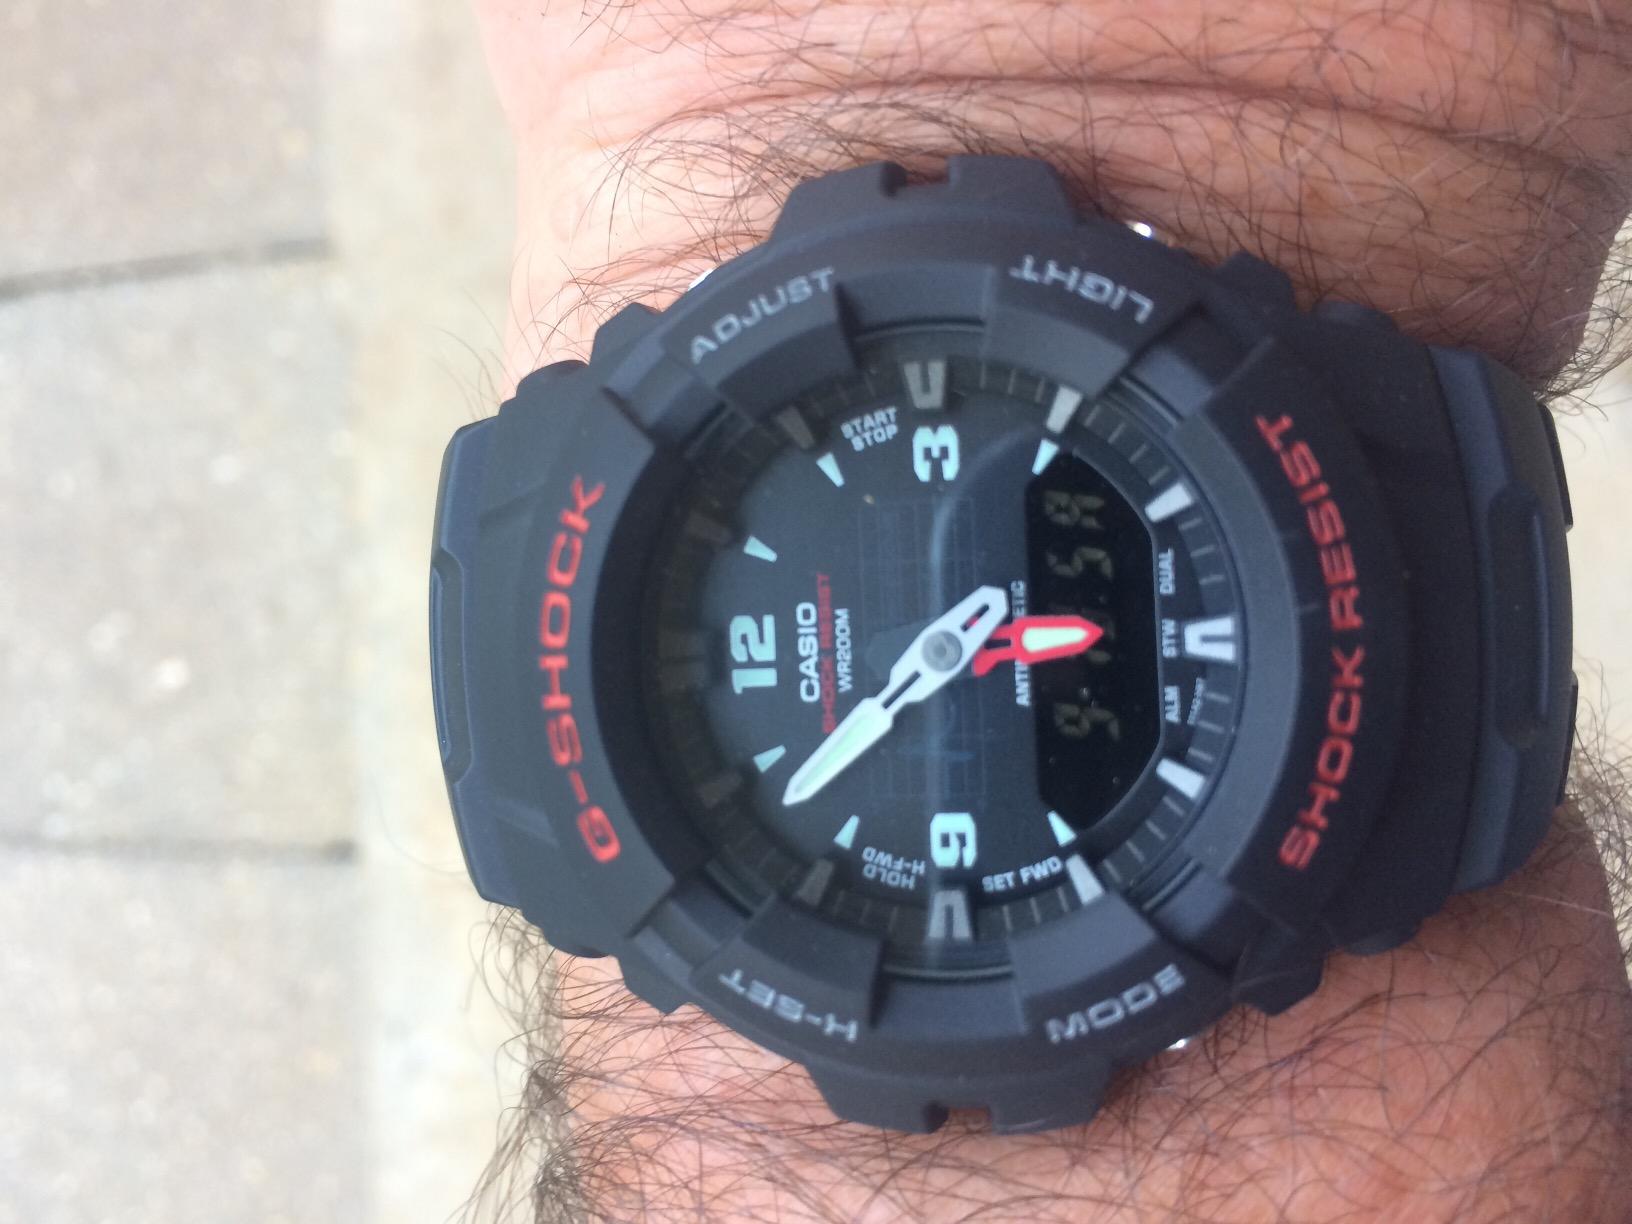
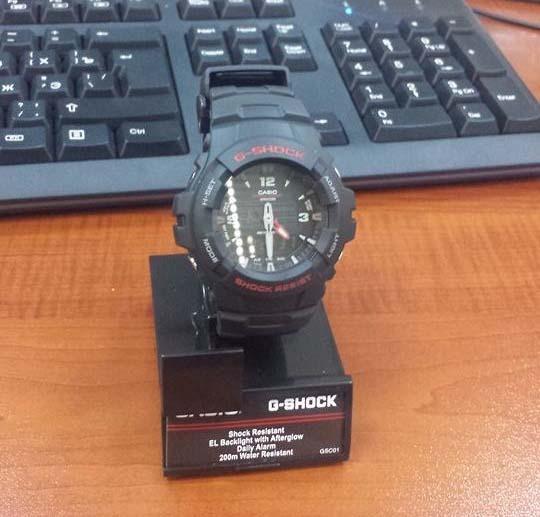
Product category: accessories_watch
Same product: yes